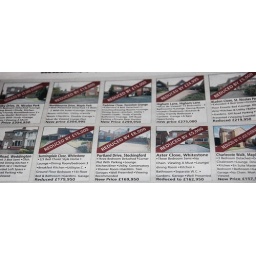
This is all we see in the paper at the moment &amp;quot;reduced by...&amp;quot; scrawled across houses for sale.